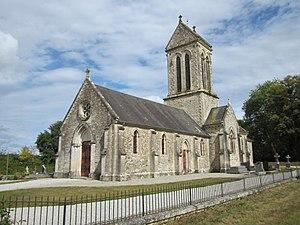
Prétot-Sainte-Suzanne, Manche
Sainte-Suzanne-en-Bauptois est une ancienne commune française du département de la Manche. La commune a été d'abord associée en 1973 à Prétot pour former Prétot-Sainte-Suzanne puis a fusionné en 1980.
Prétot-Sainte-Suzanne est une ancienne commune française, située dans le département de la Manche en région Normandie, devenue le 1ᵉʳ janvier 2016 une commune déléguée au sein de la commune nouvelle de Montsenelle.